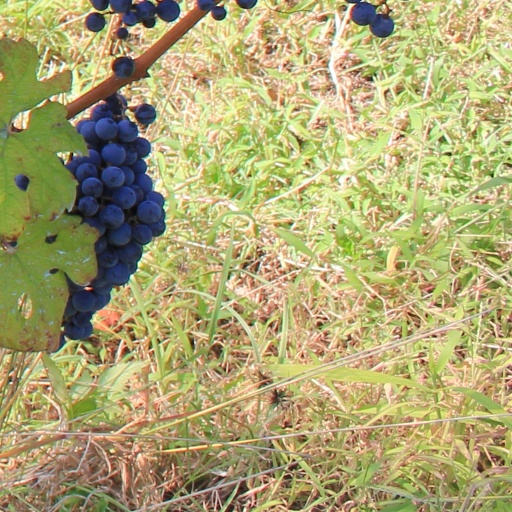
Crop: grape